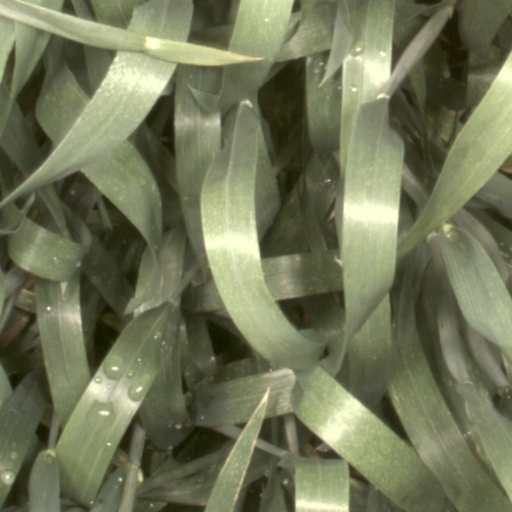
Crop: wheat